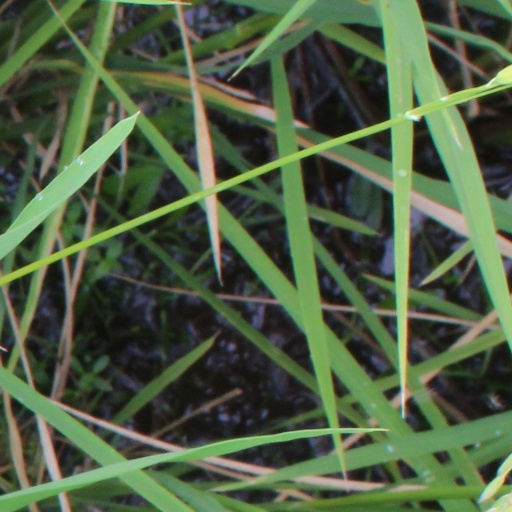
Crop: rice